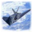
Label: airplane